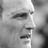
Emotion: surprise